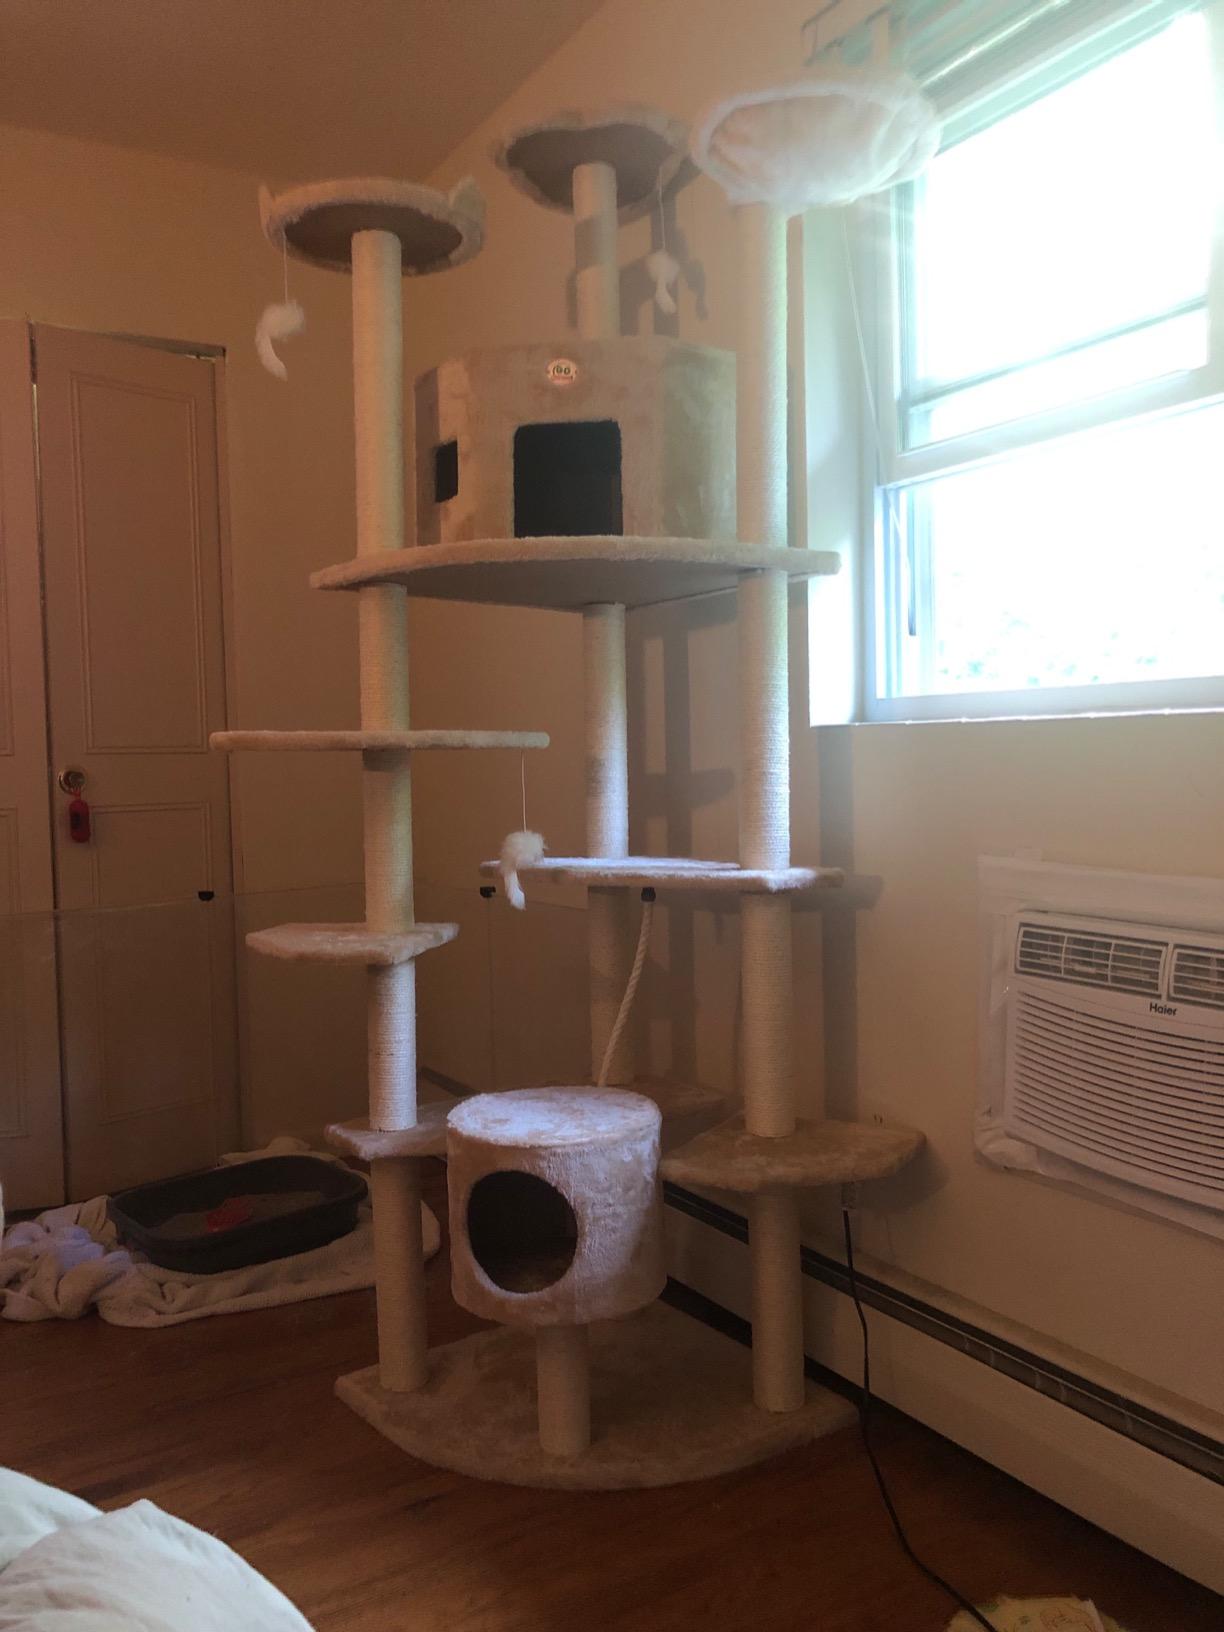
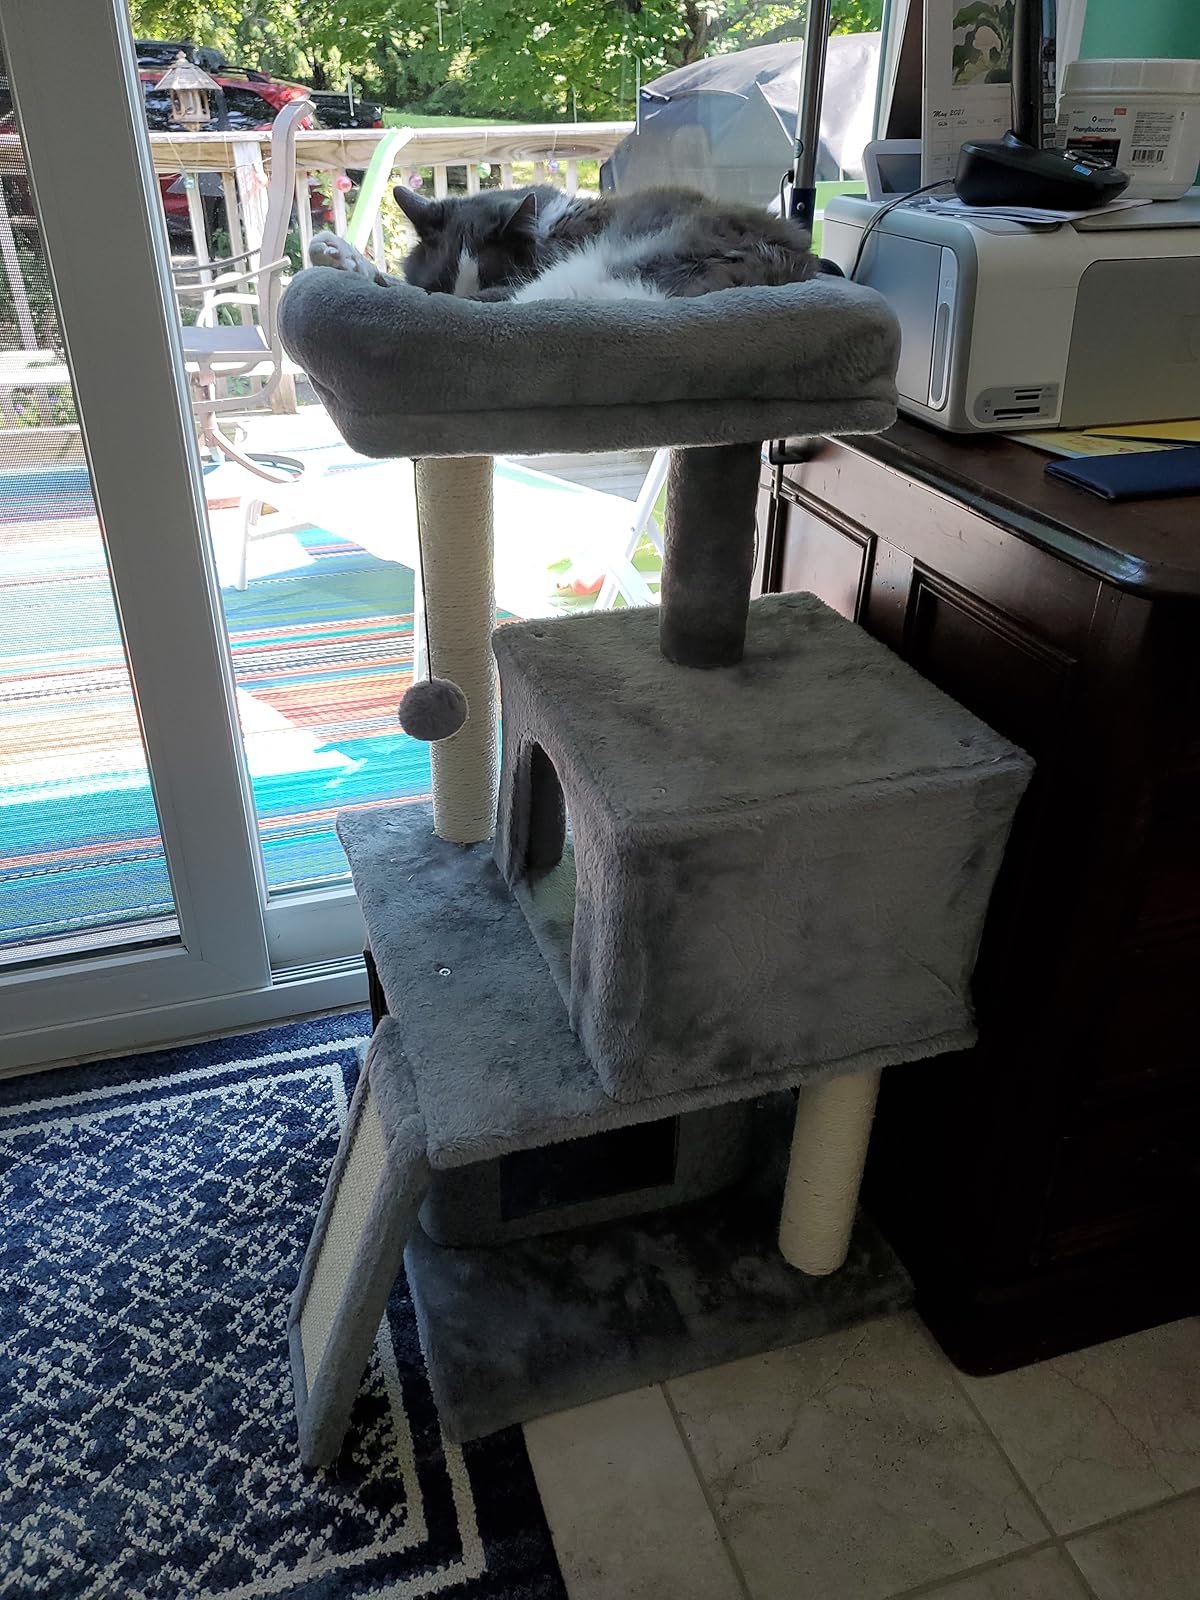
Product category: items_cat tree
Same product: no